List of Olympic champions in men's water polo

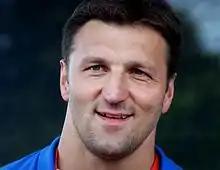
Gergely Kiss scored 14 goals at the 2004 Olympics, helping Hungary win gold. He was named the Most Valuable Player of the men's water polo tournament.

Note: Ádám Steinmetz and Barnabás Steinmetz are brothers.